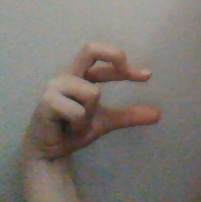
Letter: thal